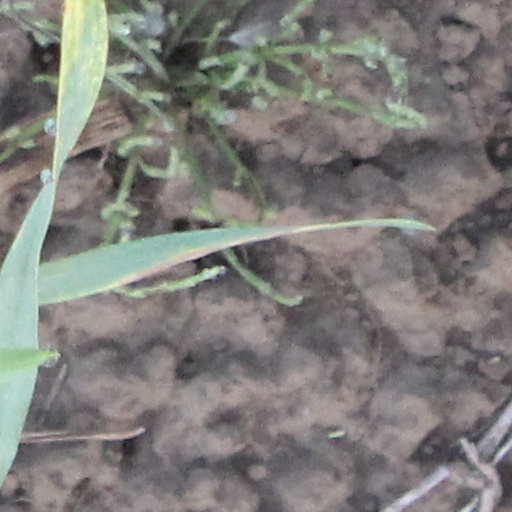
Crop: wheat